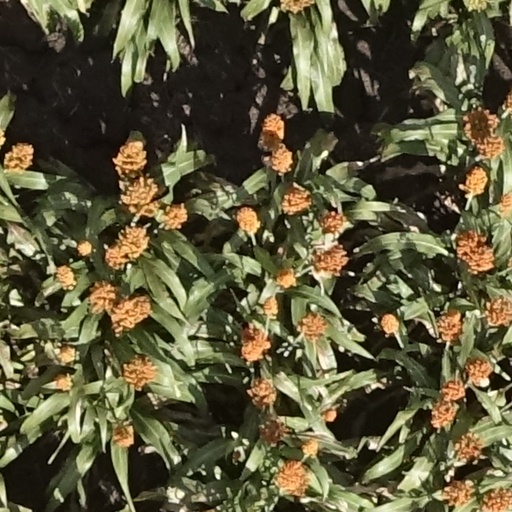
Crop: sorghum